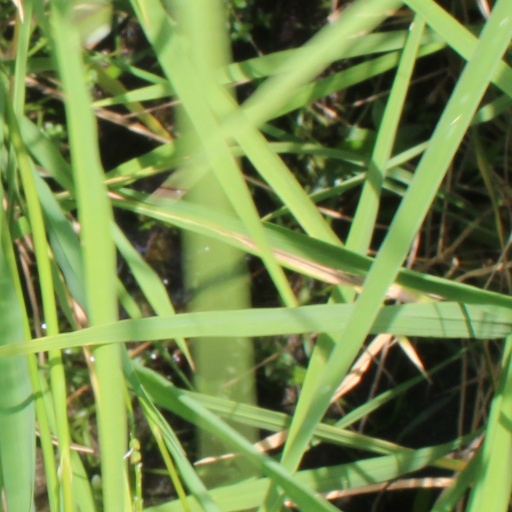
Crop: rice